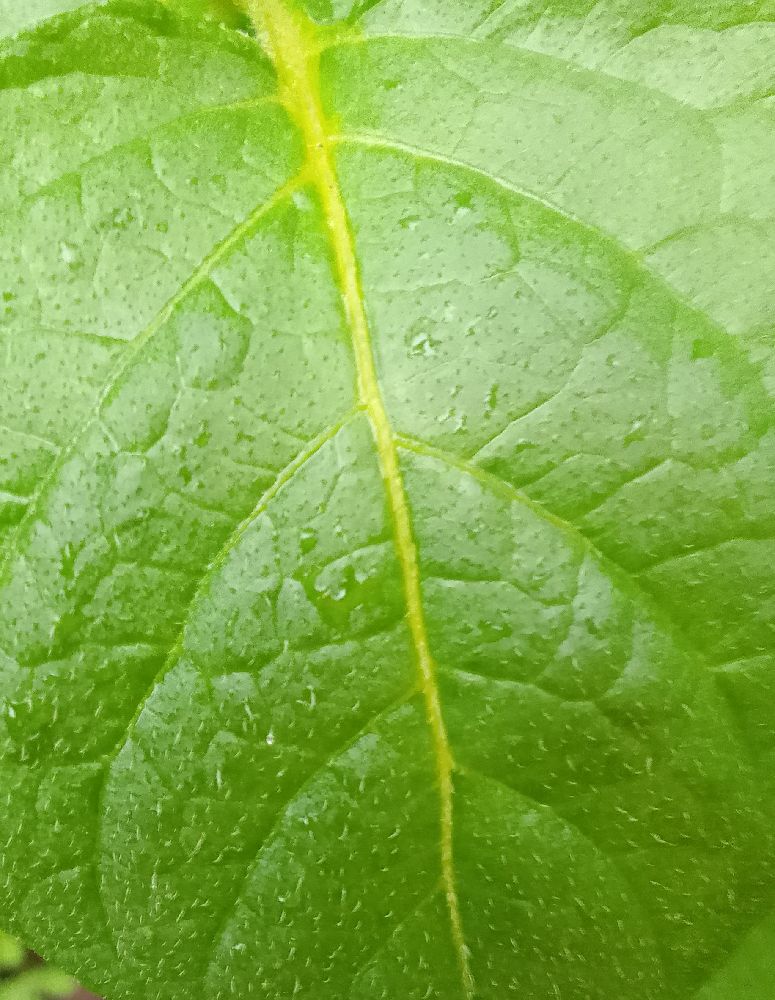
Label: Healthy